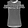
Label: T - shirt / top